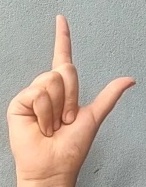
ASL sign: L